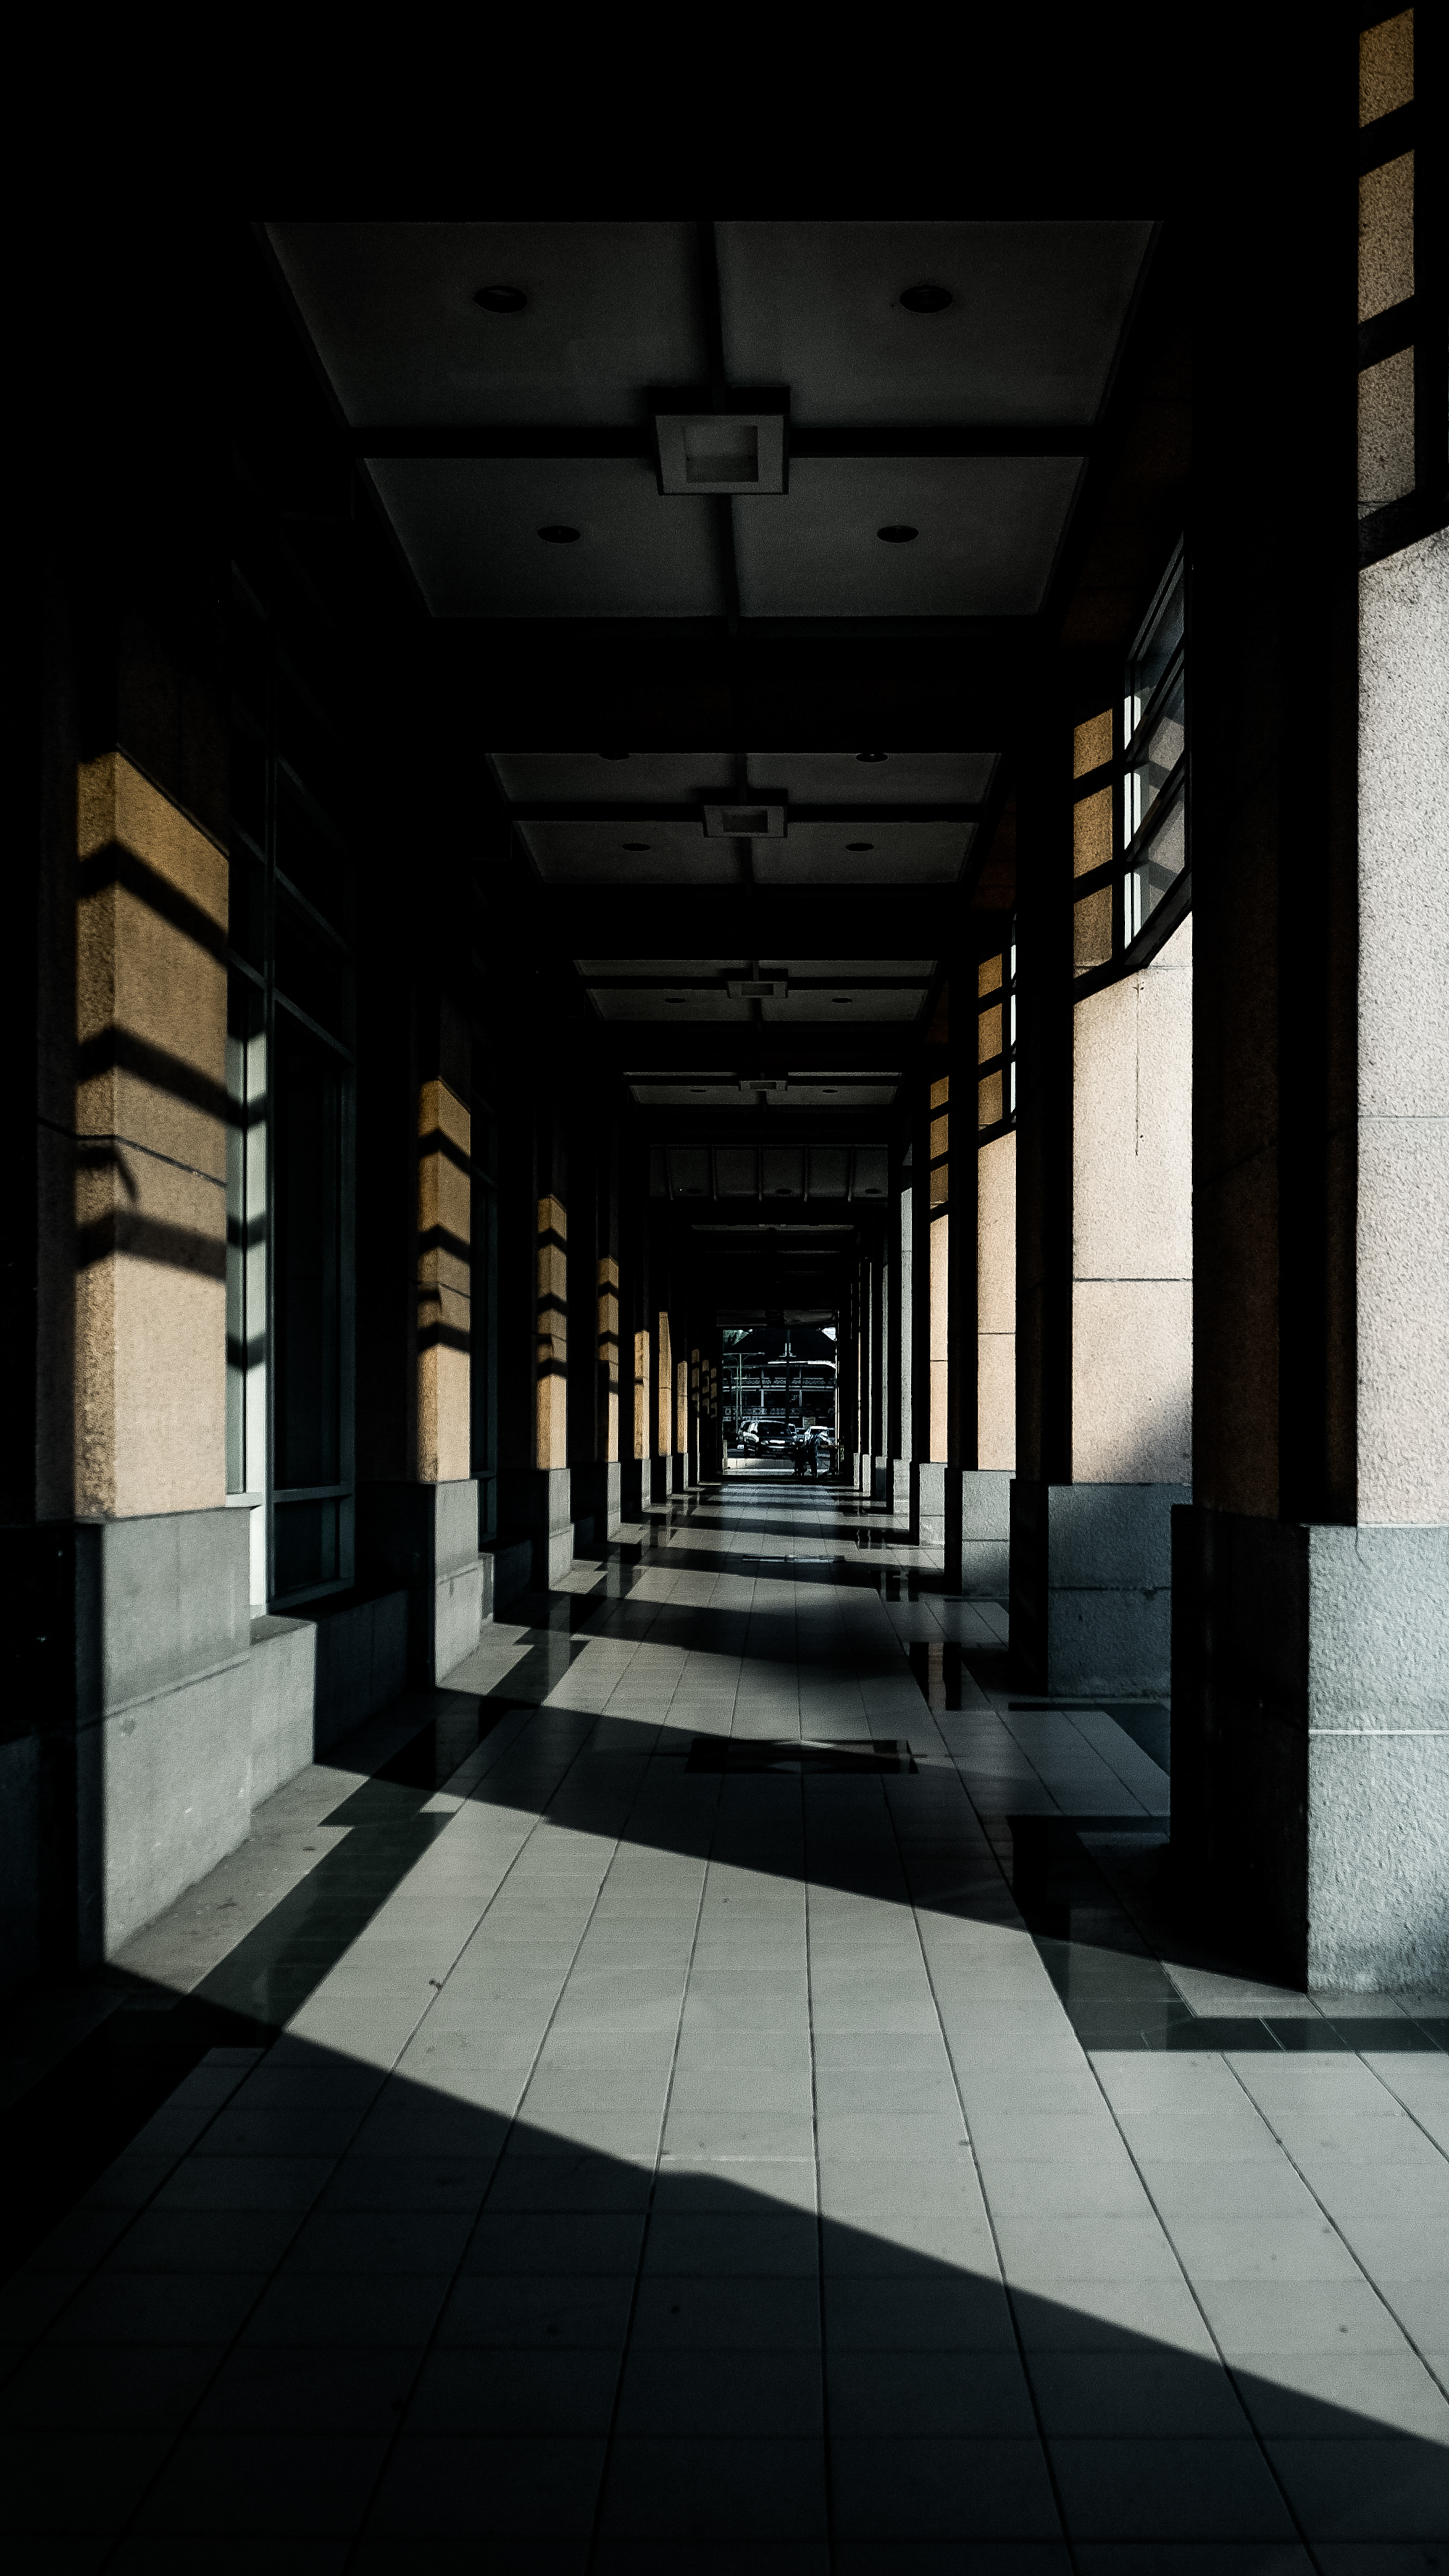
shades, shadows, lines, street, walkway, fixture, floor, flooring, symmetry, composite material, Tints and shades, building, city, ceiling, glass, shade, art, concrete, darkness, column, metal, plant, shadow, daylighting, monochrome, road, wood, commercial building, tile flooring, monochrome photography, facade, night, pattern, lobby, rectangle, light fixture